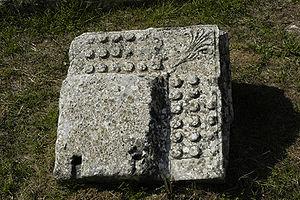
Dans l'architecture grecque antique, le geison est la corniche horizontale ou rampante qui constitue le cadre d'un fronton. Le geison horizontal et les deux geisa rampants d'un même fronton ont généralement même mouluration et une position fortement saillante au-dessus de la frise généralement décorée de sculptures.